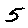
Label: 5